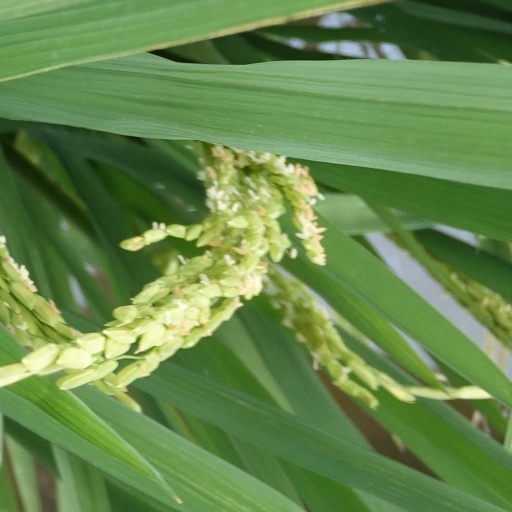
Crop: rice